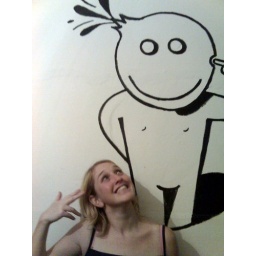
My wonderful flatmate Meital (AKA Lucy) under our kitchen wall painting (copied by Meital).